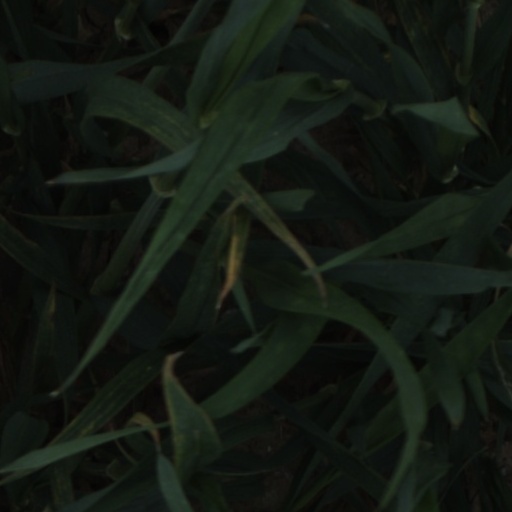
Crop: wheat